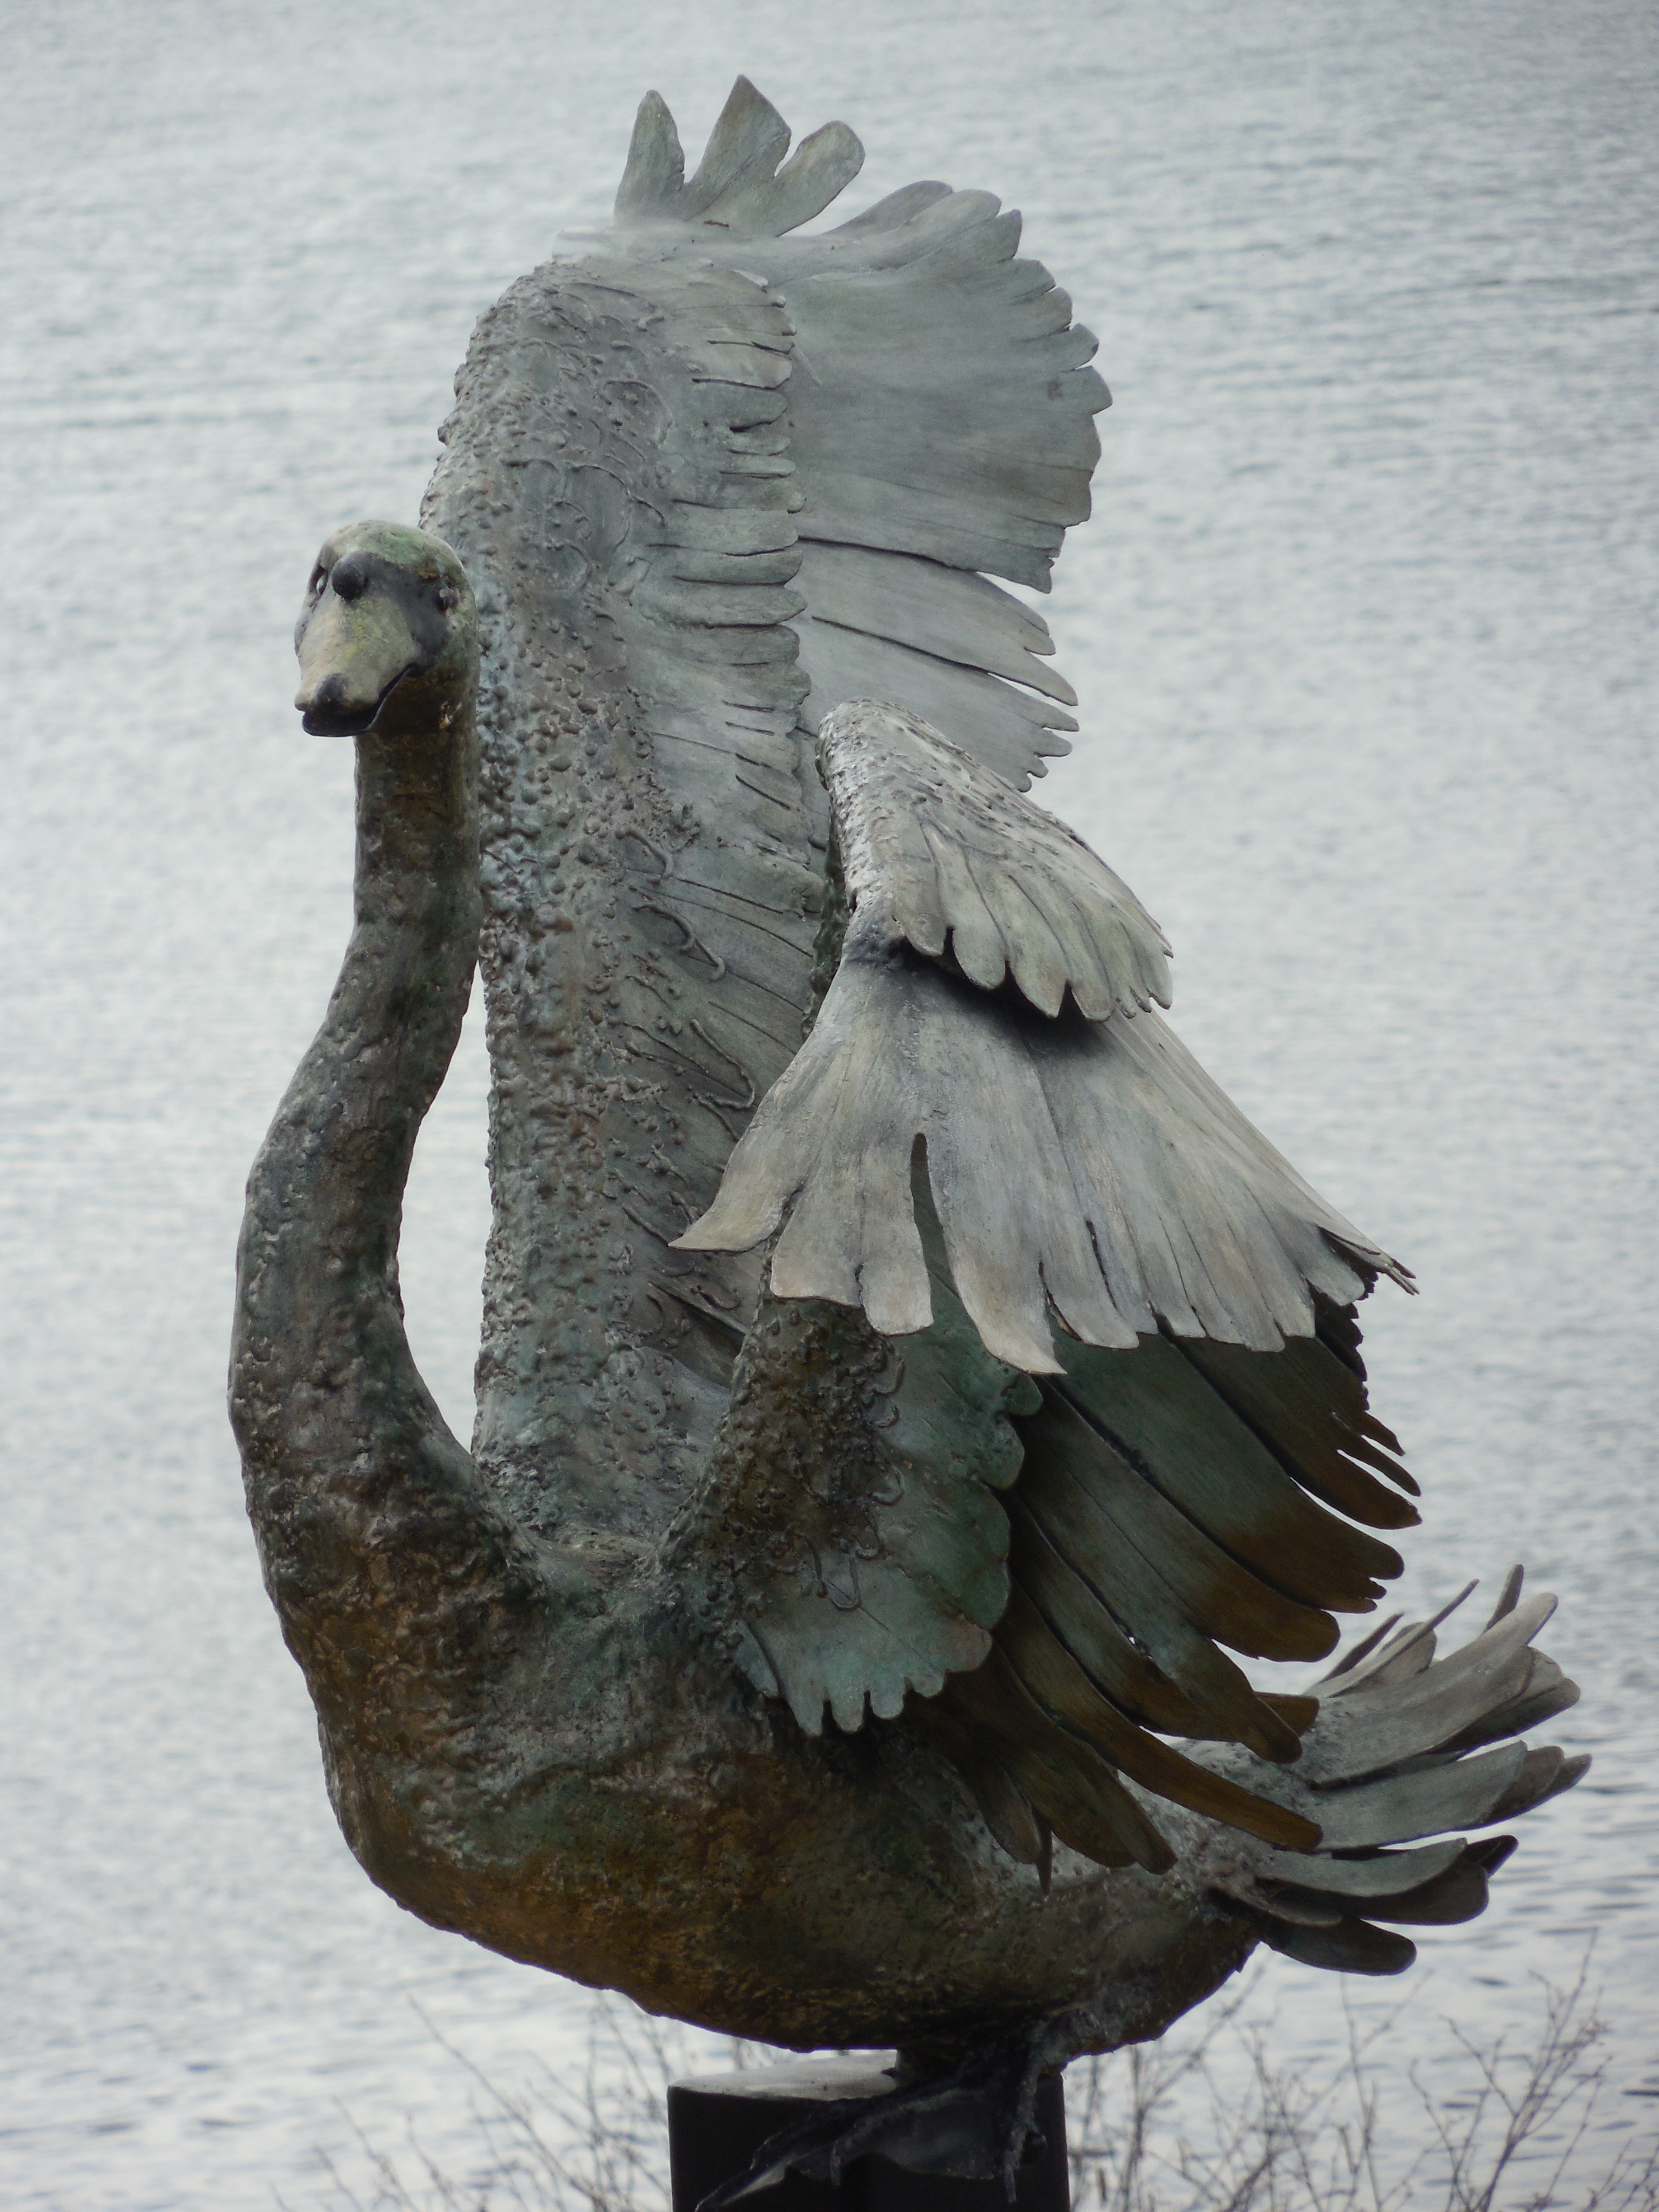
outdoor, bird, wing, architecture, texture, old, animal, monument, travel, statue, decoration, model, symbol, metal, attraction, tourism, swan, sculpture, art, figure, design, culture, bronze, waterfowl, metallic